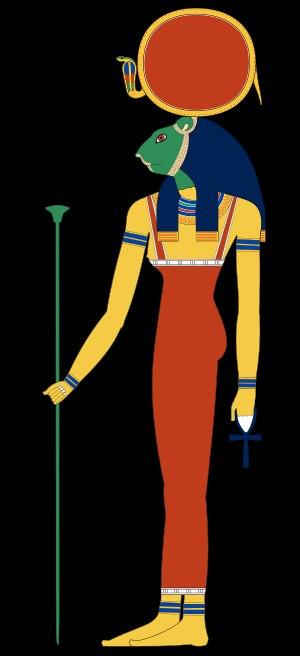
Sekhmet la puissante est une déesse de la mythologie égyptienne. Elle est représentée par une femme à tête de lionne portant d'abord l'uraeus, puis, par la suite, le disque solaire ; de sa bouche de lionne sortent les vents du désert.